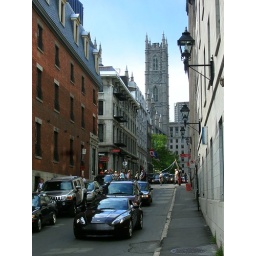
From the church tower to the Maserati down a typically cramped street in the Old Port of Montreal.